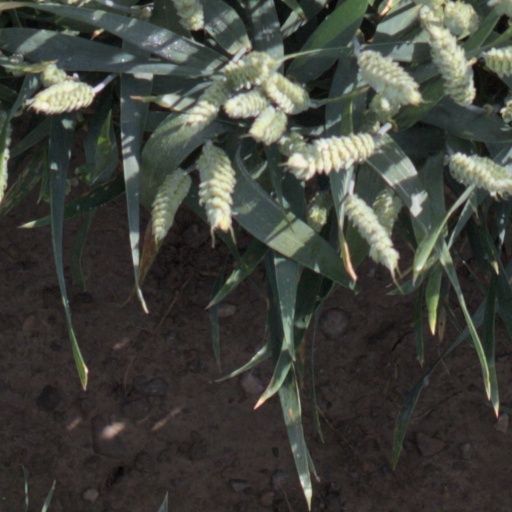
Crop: wheat